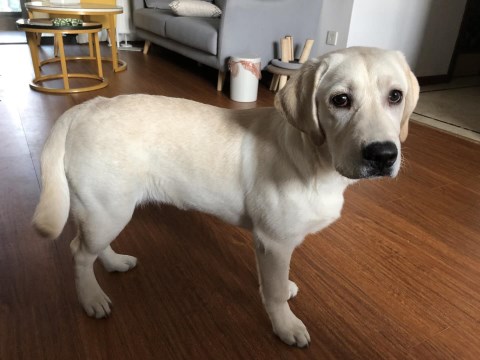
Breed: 3580-n000122-Labrador_retriever